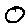
Label: 0